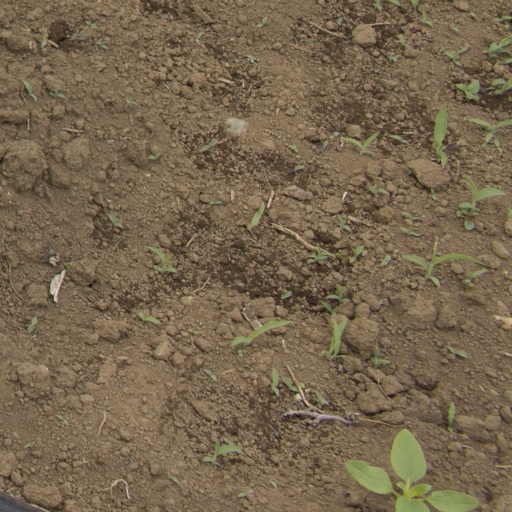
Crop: Jerusalem artichoke